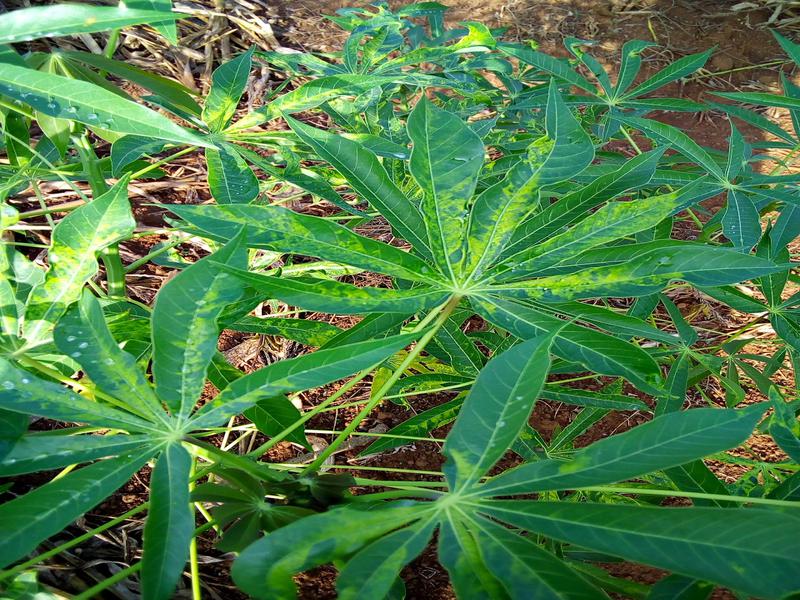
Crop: cassava
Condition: mosaic_disease